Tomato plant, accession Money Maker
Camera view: horizontal (90 deg, fisheye); turntable rotation: 60 degrees
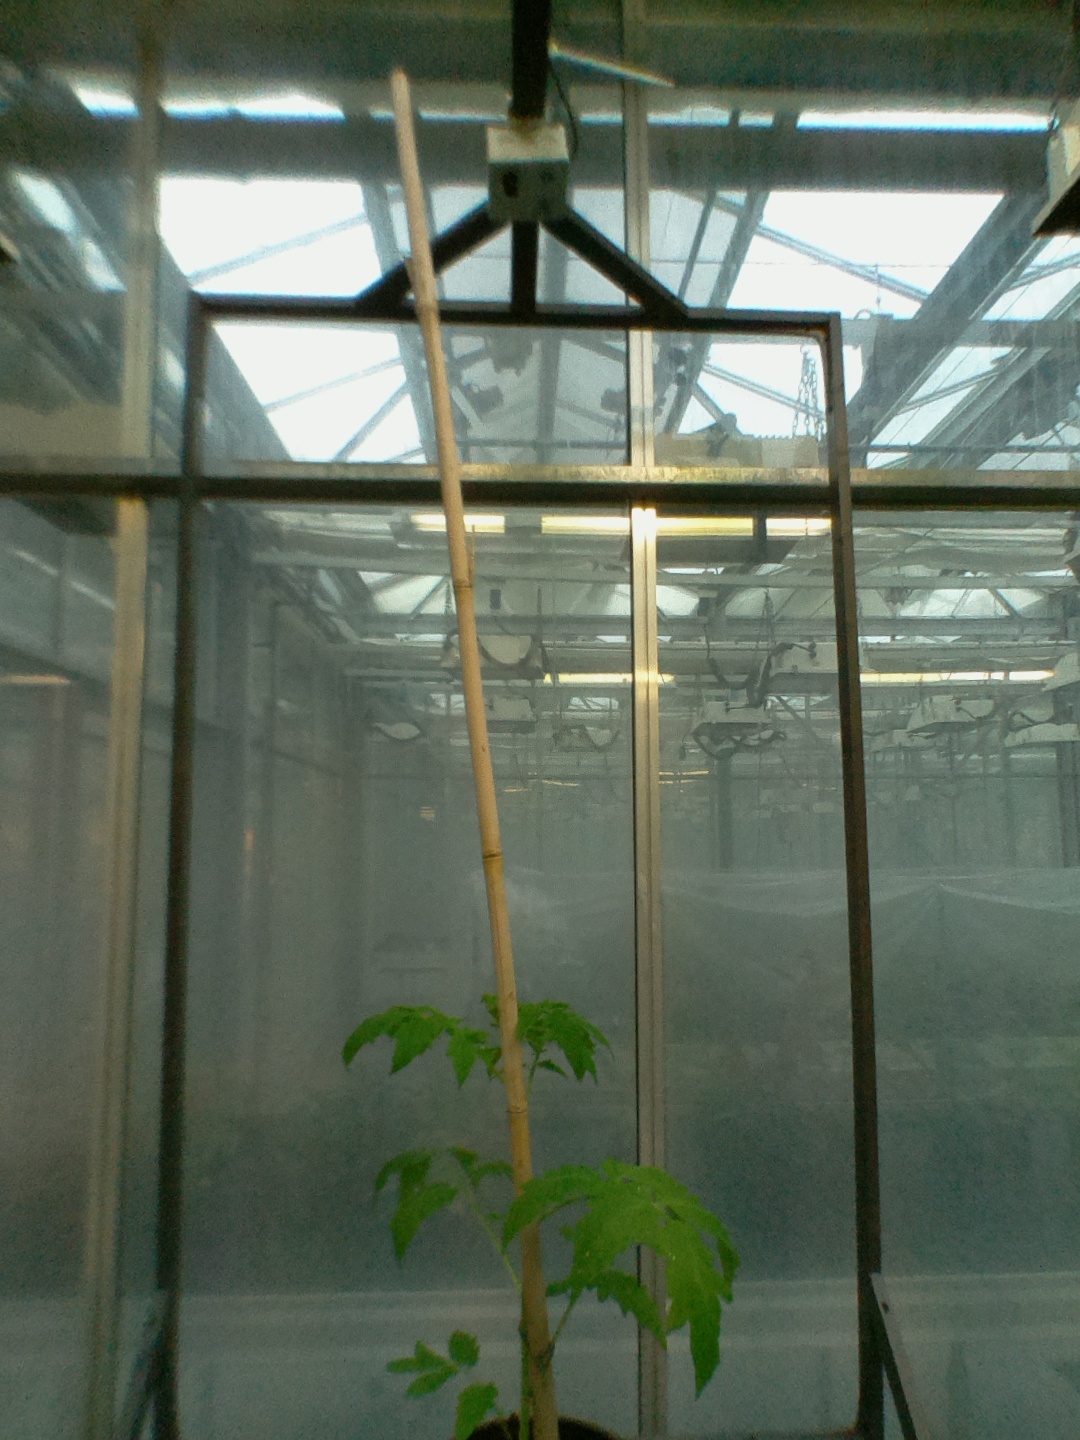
BBCH growth stage 13: 6 of true leaves visible